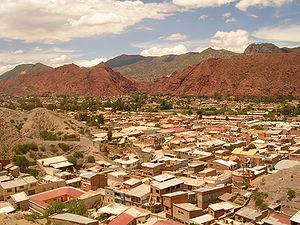
Tupiza est une ville du département de Potosí, en Bolivie, et la capitale de la province de Sud Chichas. Elle se trouve dans une vallée de la cordillère des Chichas, à 208 km au sud de Potosí. Sa population était estimée à 23 100 habitants en 2006.